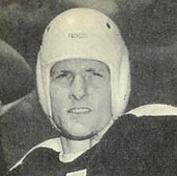
Age: 21